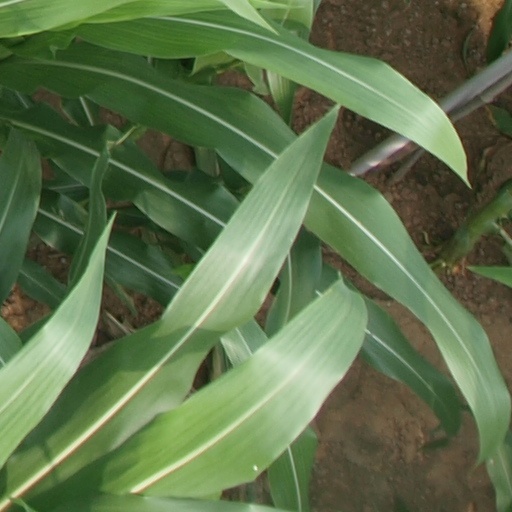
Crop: maize; corn